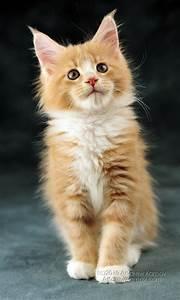
cat